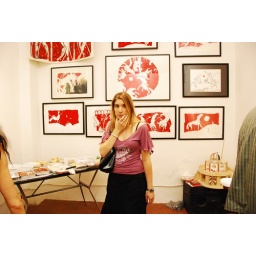
&amp;quot;Atelier Colangelo- Aperitivo in Rosso -Ho messo alla parete qualche lavoro in rosso -On the wall some paintings in red